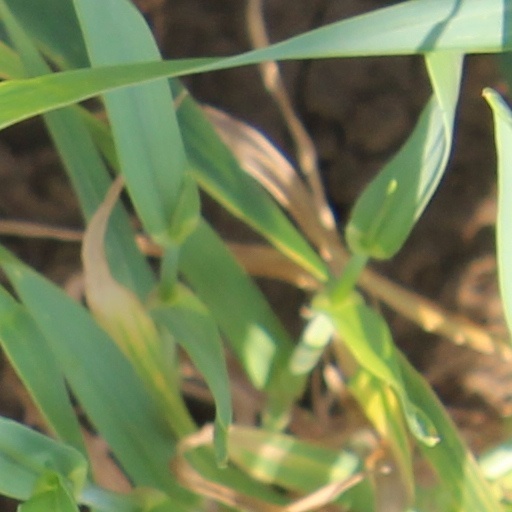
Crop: wheat